Mario & Sonic at the Olympic Games

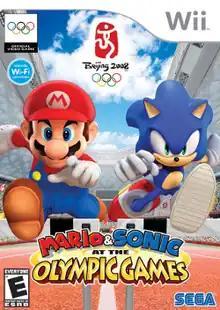
North American Wii box art

is a 2007 crossover sports video game developed and published by Sega for the Wii, with Nintendo publishing it in Japan. It was released for the Nintendo DS the following year. It is the first installment in the "Mario & Sonic" series, a crossover between Nintendo's "Mario" and Sega's "Sonic the Hedgehog" series, and the first licensed crossover game to feature characters from both franchises. The first official video game of the 2008 Summer Olympic Games, it is licensed by the International Olympic Committee (IOC) through exclusive licensee International Sports Multimedia (ISM).